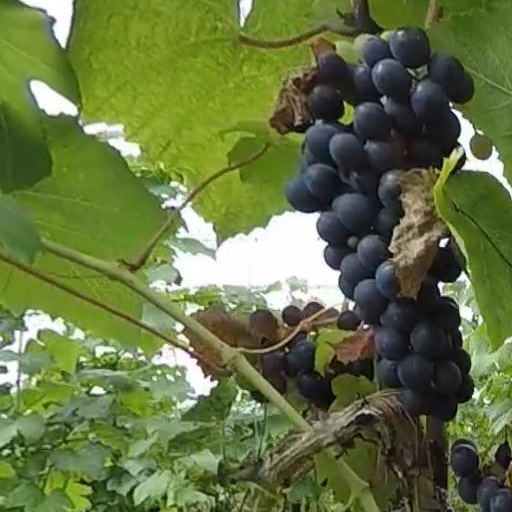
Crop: grape